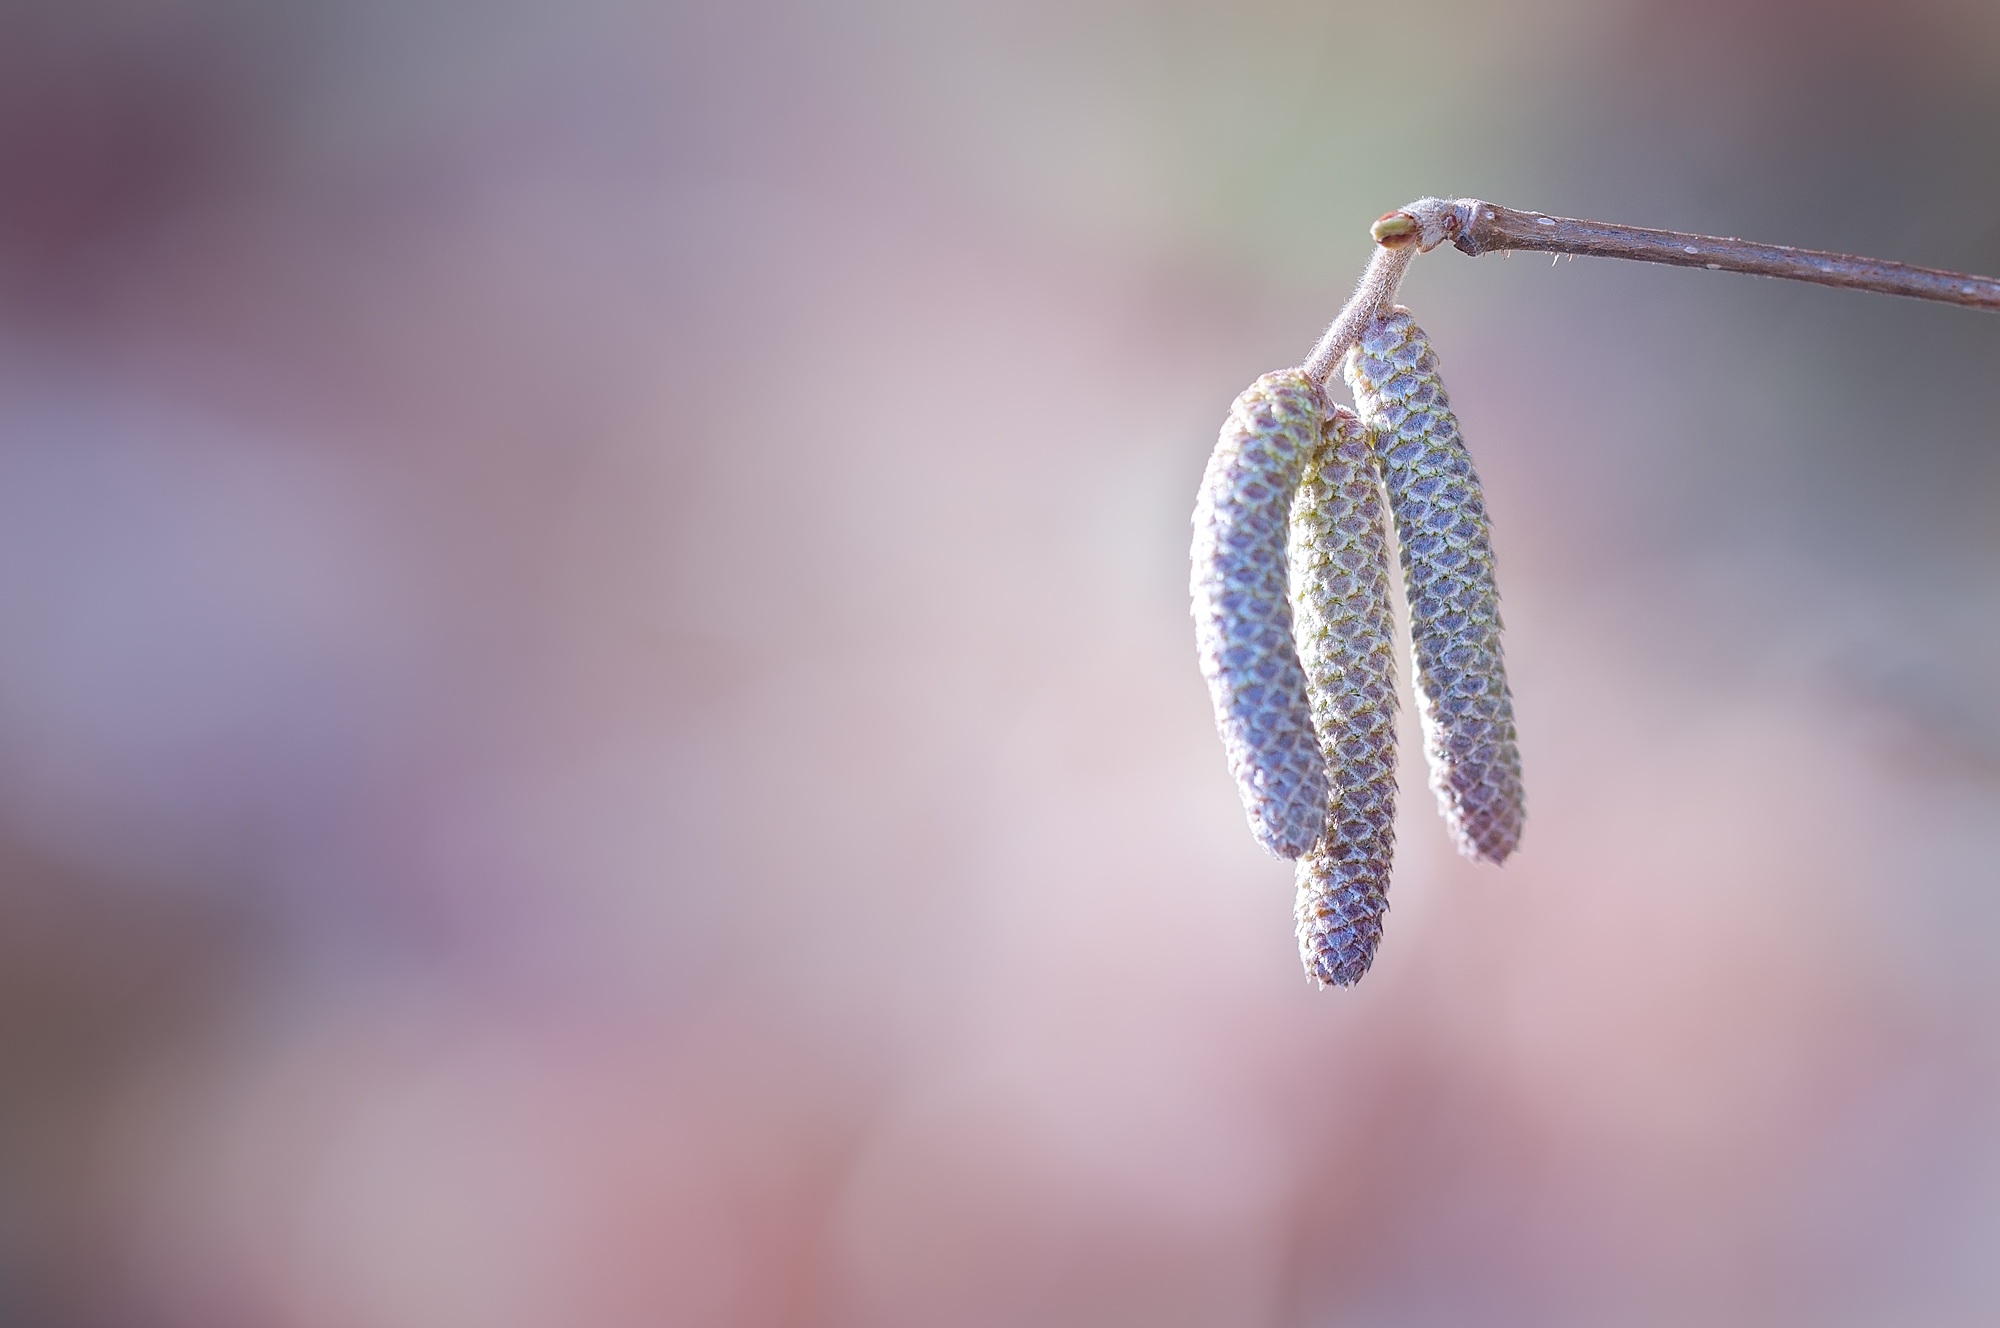
water, nature, branch, winter, photography, leaf, flower, spring, insect, blue, close, close up, hazel, moisture, macro photography, common hazel, male kitten, little worm, plant stem